Prince Ernst August of Hanover (born 1983)

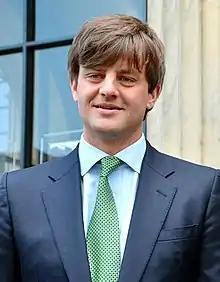
Ernst August in 2014

Ernst August, Hereditary Prince of Hanover (born 19 July 1983) is a German financier and the eldest child of Ernst August, Prince of Hanover (head of the ancient House of Hanover which once ruled the Kingdom of Hanover and were rulers of Great Britain until 1837) and his first wife Chantal Hochuli. Due to his father's second marriage, he is also the stepson of Caroline, Princess of Hanover, a Monegasque Princess and the sister of Albert II of Monaco.